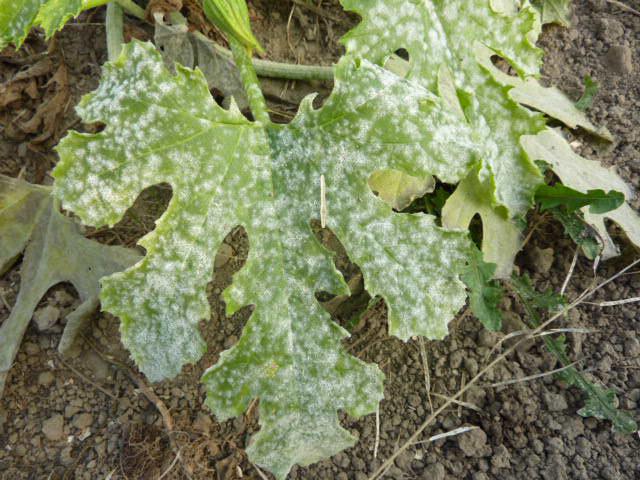
Plant: Zucchini
Disease: zucchini powdery mildew